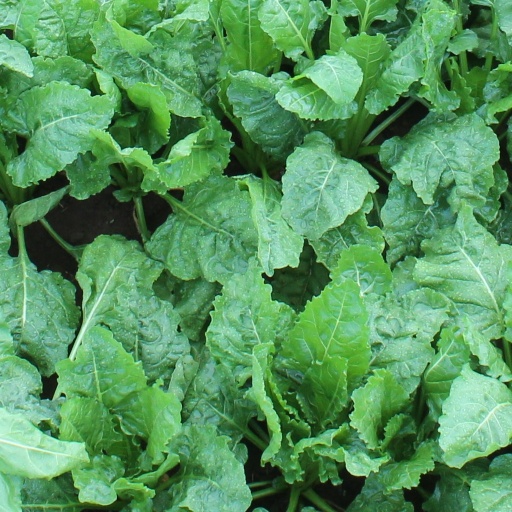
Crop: sugar beet